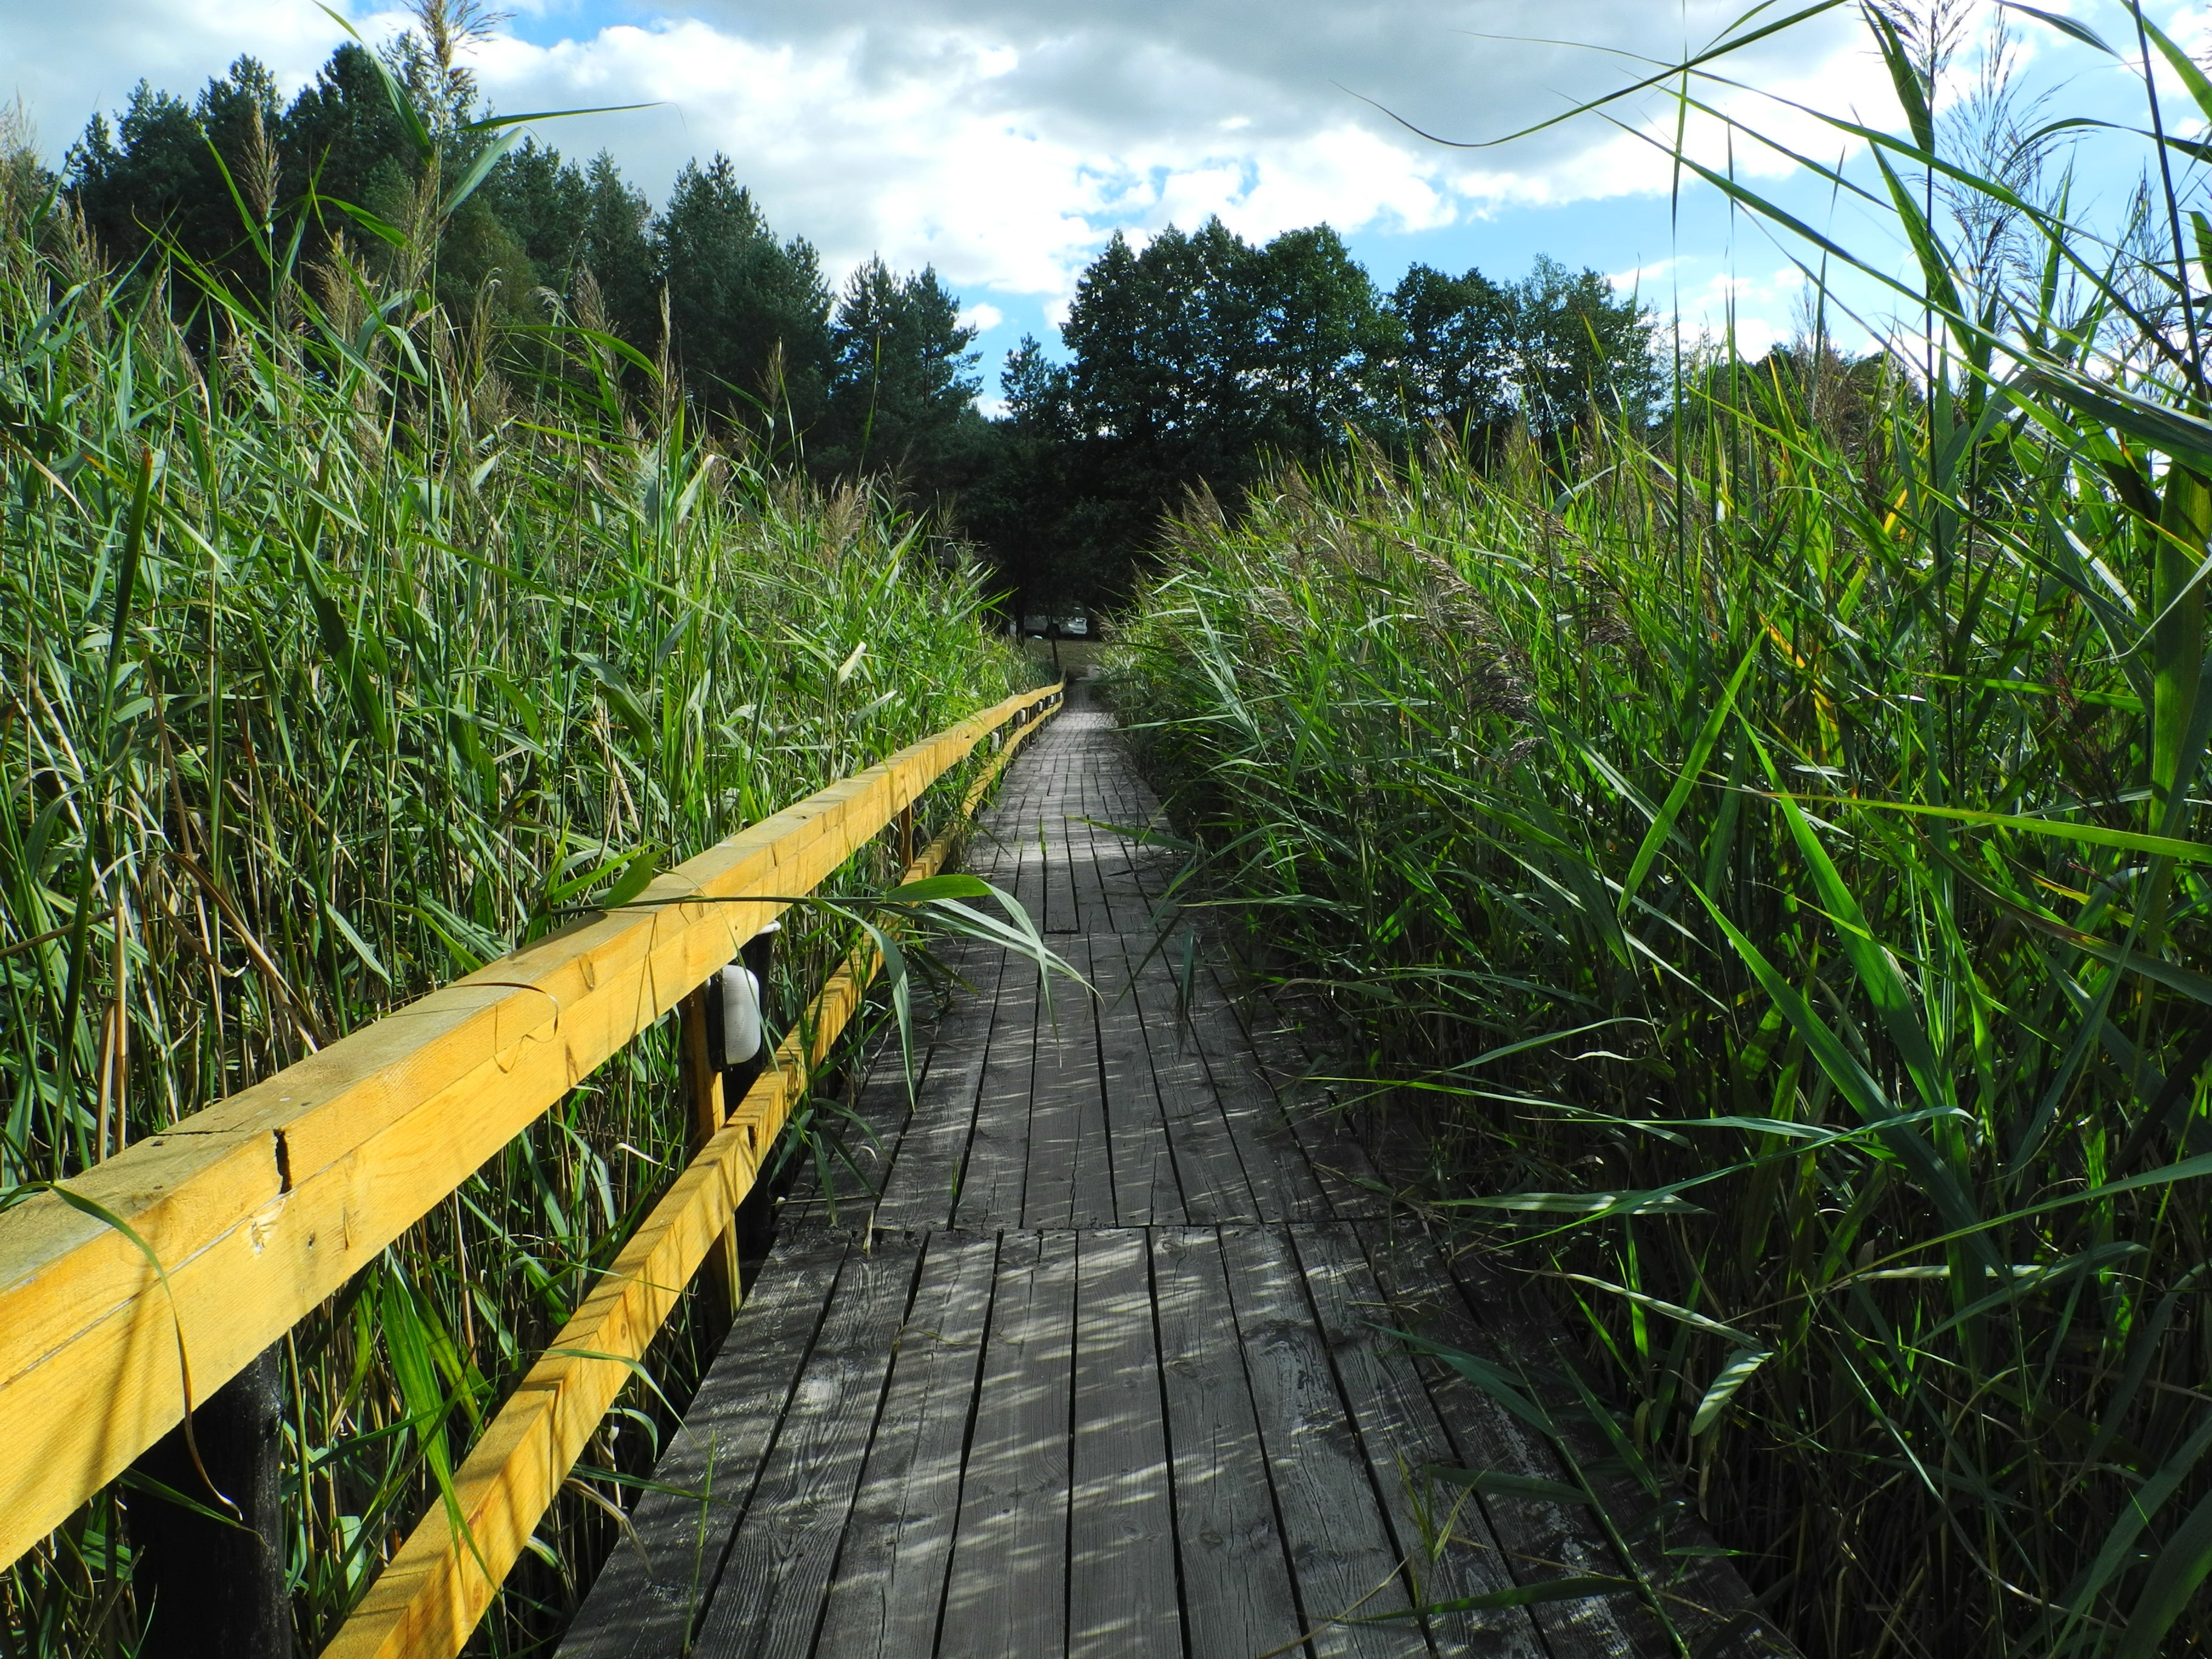
grass, road, bridge, field, farm, flower, lake, walkway, reed, green, jungle, crop, soil, agriculture, garden, wetland, plantation, habitat, rural area, paddy field, grass family